Chuckles

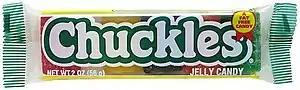
Chuckles in package

Chuckles are jelly candies coated with a light layer of sugar. They come in five flavors: lime, orange, cherry, lemon, and licorice. Each package of Chuckles contains one piece of each flavor. The candies are made with corn syrup, sugar, modified and unmodified cornstarch, and natural and artificial flavors and colors.